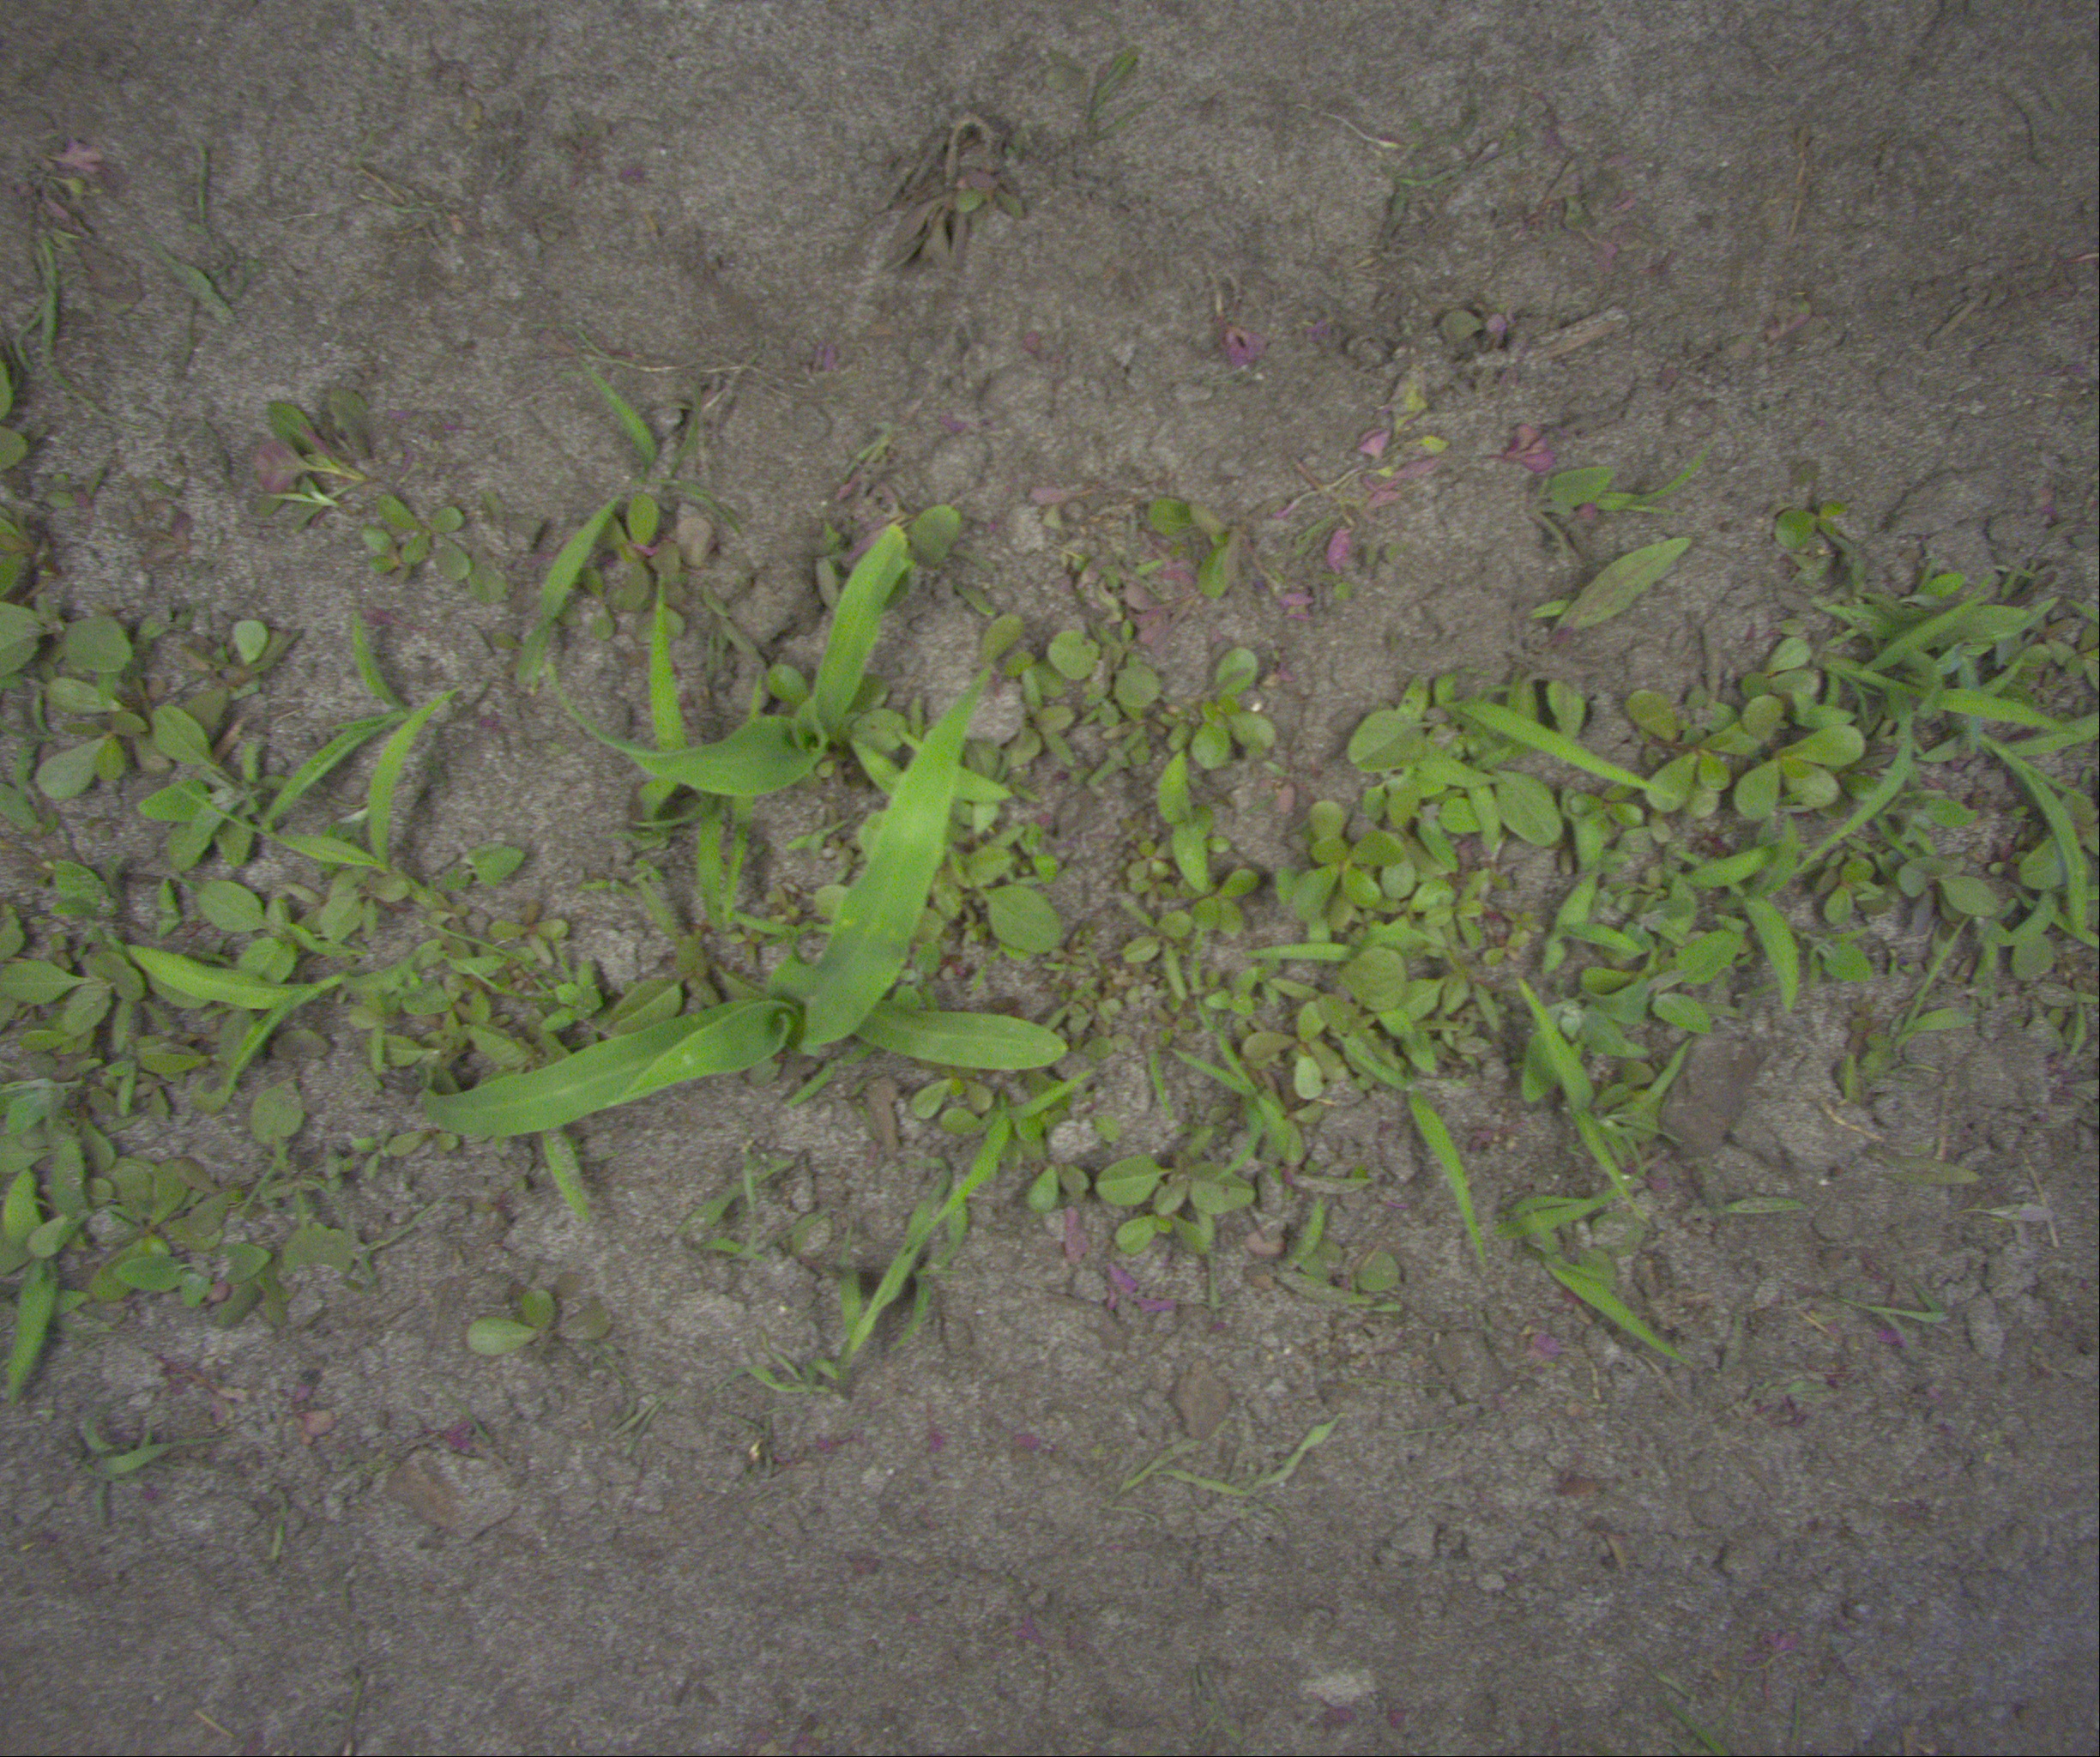
Crop: maize
Objects: maize, maize, stem_maize, stem_maize